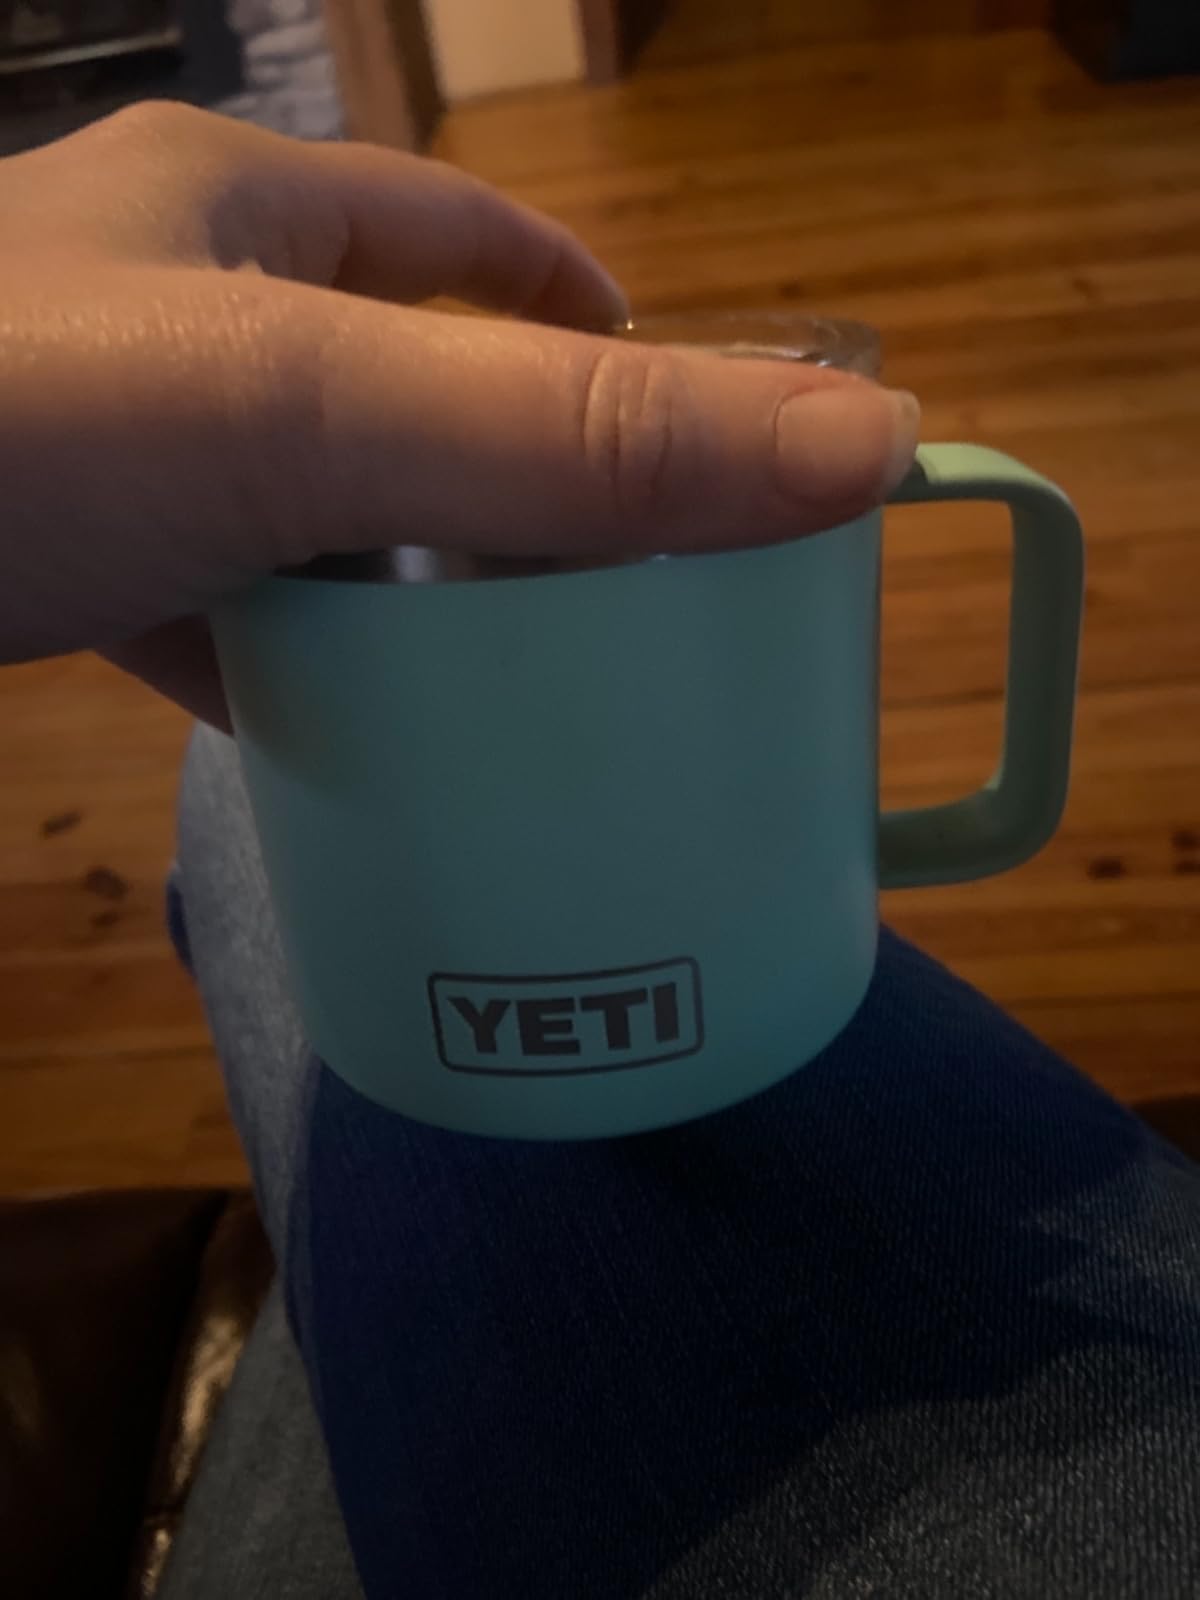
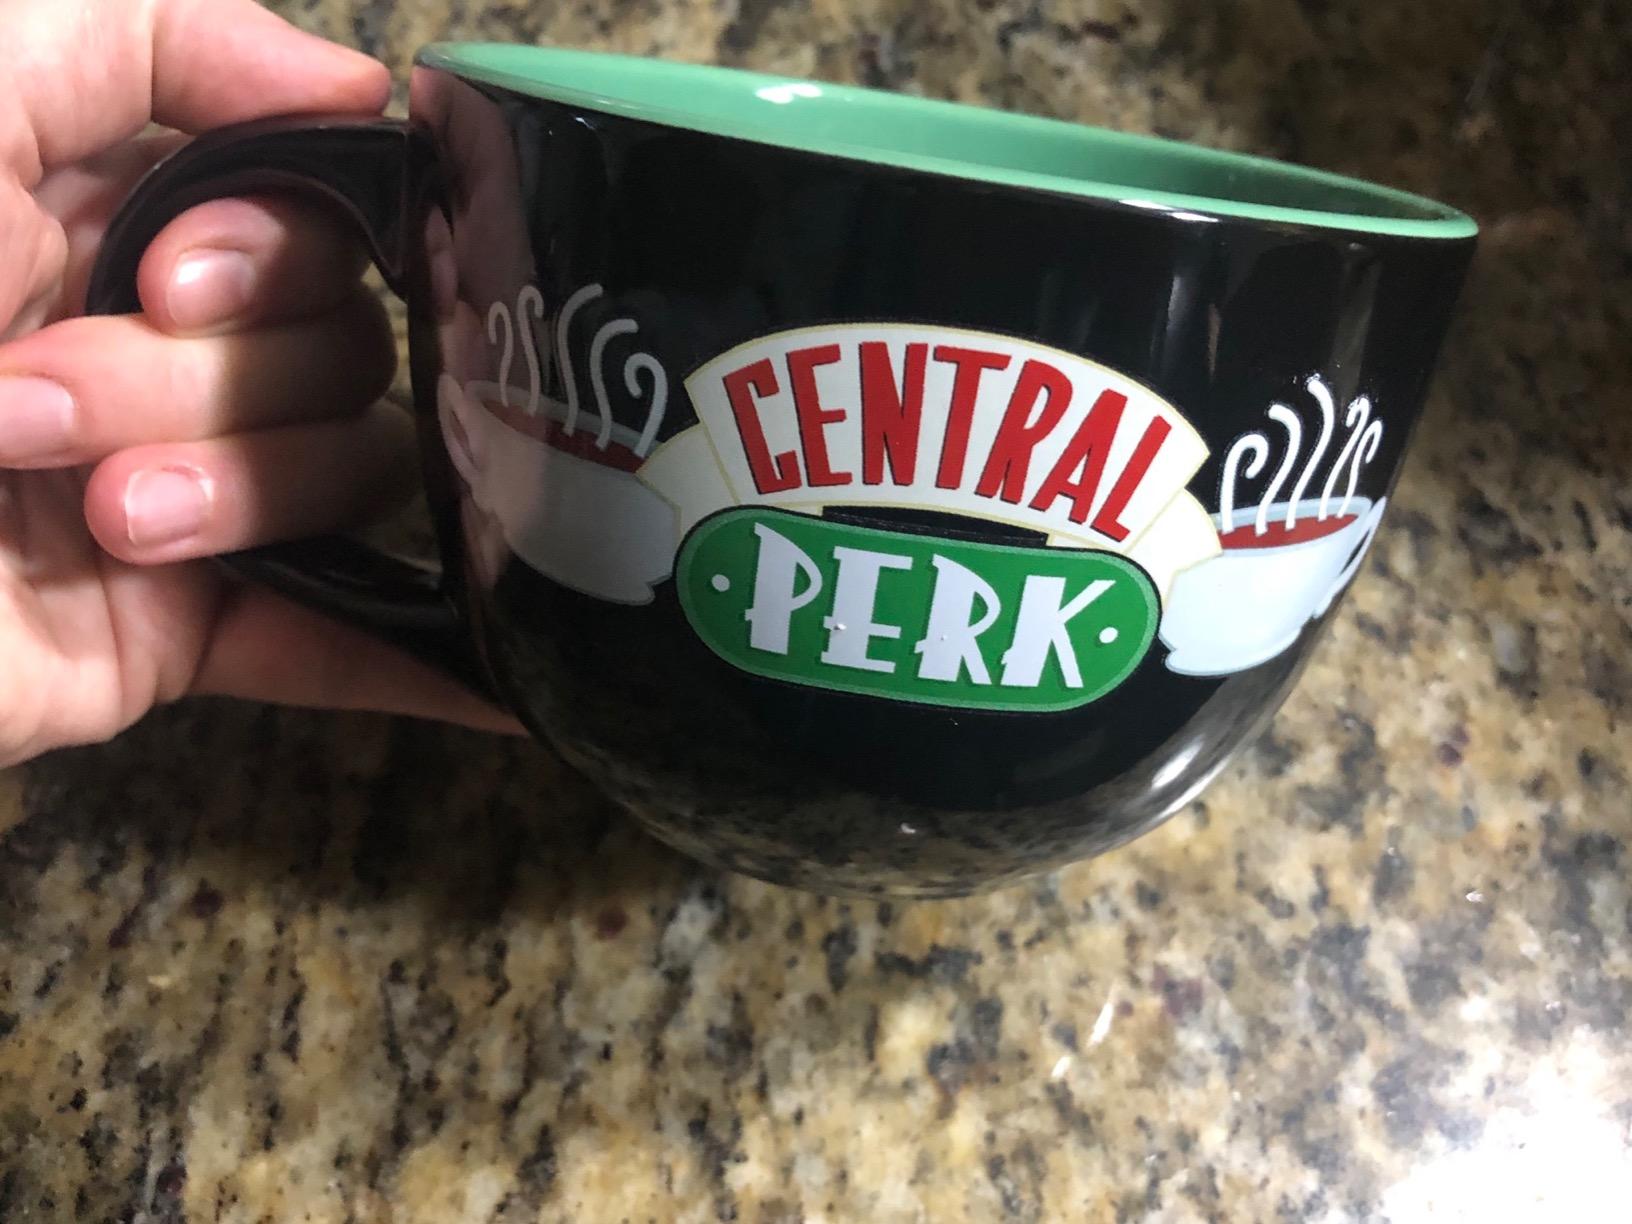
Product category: items_mug
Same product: no